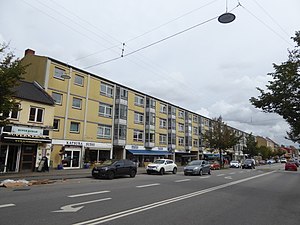
Frederikssundsvej
Andelsboligforeningen Husumtoften ved Frederikssundsvej.
Frederikssundsvej er en vej der går igennem Københavns Nordvestkvarter, Brønshøj og Husum helt til Frederikssund. Det er en stærkt trafikeret vej, som langs den Københavnske del er kendetegnet ved mange etniske butikker og en del bodegaer. På hverdage kører der 1.200 busser ad Frederikssundsvej, hvoraf Nordeuropas største buslinje 5C og linje 350S udgør størstedelen.